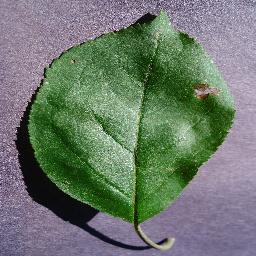
Label: Apple___Black_rot